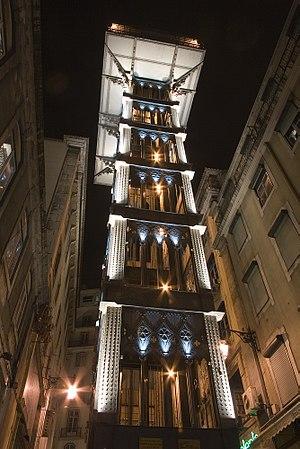
Assenceur historique de Santa Giusta, à Lisbonne (Portugal). Italiano: Lisbona: storico ascensore di Santa Giusta. PortogalloRomână: Ascensorul istoric Santa Justa din Lisabona, Portugalia
L'ascenseur de Santa Justa, également connu sous le nom de Elevador do Carmo, est un ascenseur bâti dans le centre historique de la ville de Lisbonne. Il permet de relier la Baixa pombalina au Bairro Alto.
Cet article recense les monuments nationaux du district de Lisbonne, au Portugal.